Johan Pitka

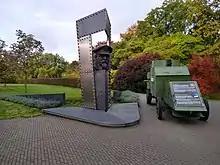
The monument to the Commander of the Estonian Navy in the Estonian War of Independence rear admiral Johan Pitka in Tallinn (with the replica of the first armoured car in the Estonian War of Independence - "Estonia")

In January 1920 to give recognition to his activities during the Great War, the KCMG Knight Commander of St. Michael and St. George was awarded to him by King George V. The Estonian government valued his contribution by awarding him the Cross of Liberty I/1. Pitka is also a recipient of the Latvian military Order of Lāčplēsis, 2nd class.